Selin Sivrikaya

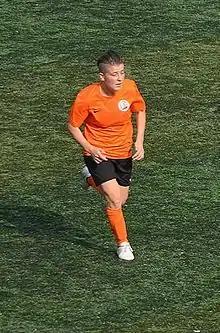
Selin Sivrikaya for 1207 Antalyaspor in the 2015–16 season

Selin Sivrikaya (born January 1, 1997) is a Turkish women's football midfielder currently playing in the First League for Kireçburnu Spor with jersey number 7. She was a member of the Turkey women's U-19 team.